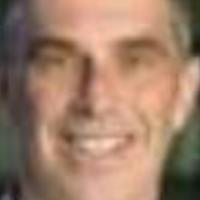
Age group: age 41-55